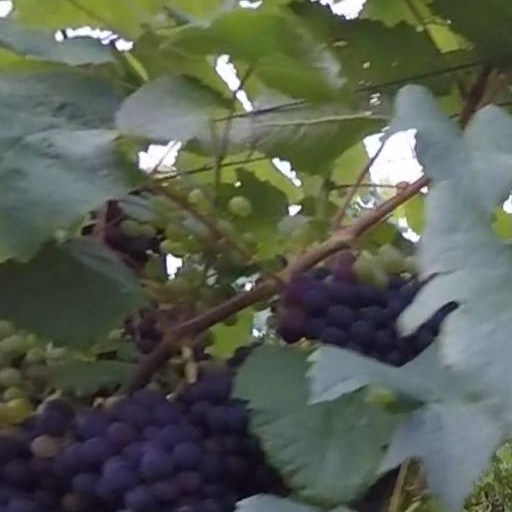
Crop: grape